Mary Lou Allison Gardner Little

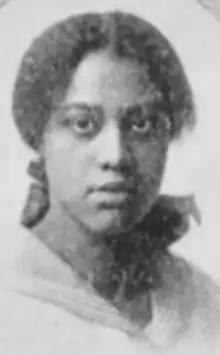
Mary Lou Allison, from the 1915 yearbook of Shortridge High School

Mary Lou Allison Gardner Little, previously Mary Lou Allison Little, previously Mary Lou Allison, (November 2, 1896 – March 8, 1992) was an American educator and the primary founder of the Sigma Gamma Rho sorority, as well as its first national president from 1925 to 1926. She taught in the Los Angeles Unified School District for 35 years through her retirement in 1967.